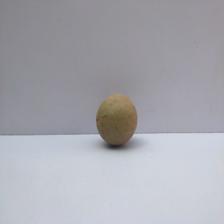
Size: Small